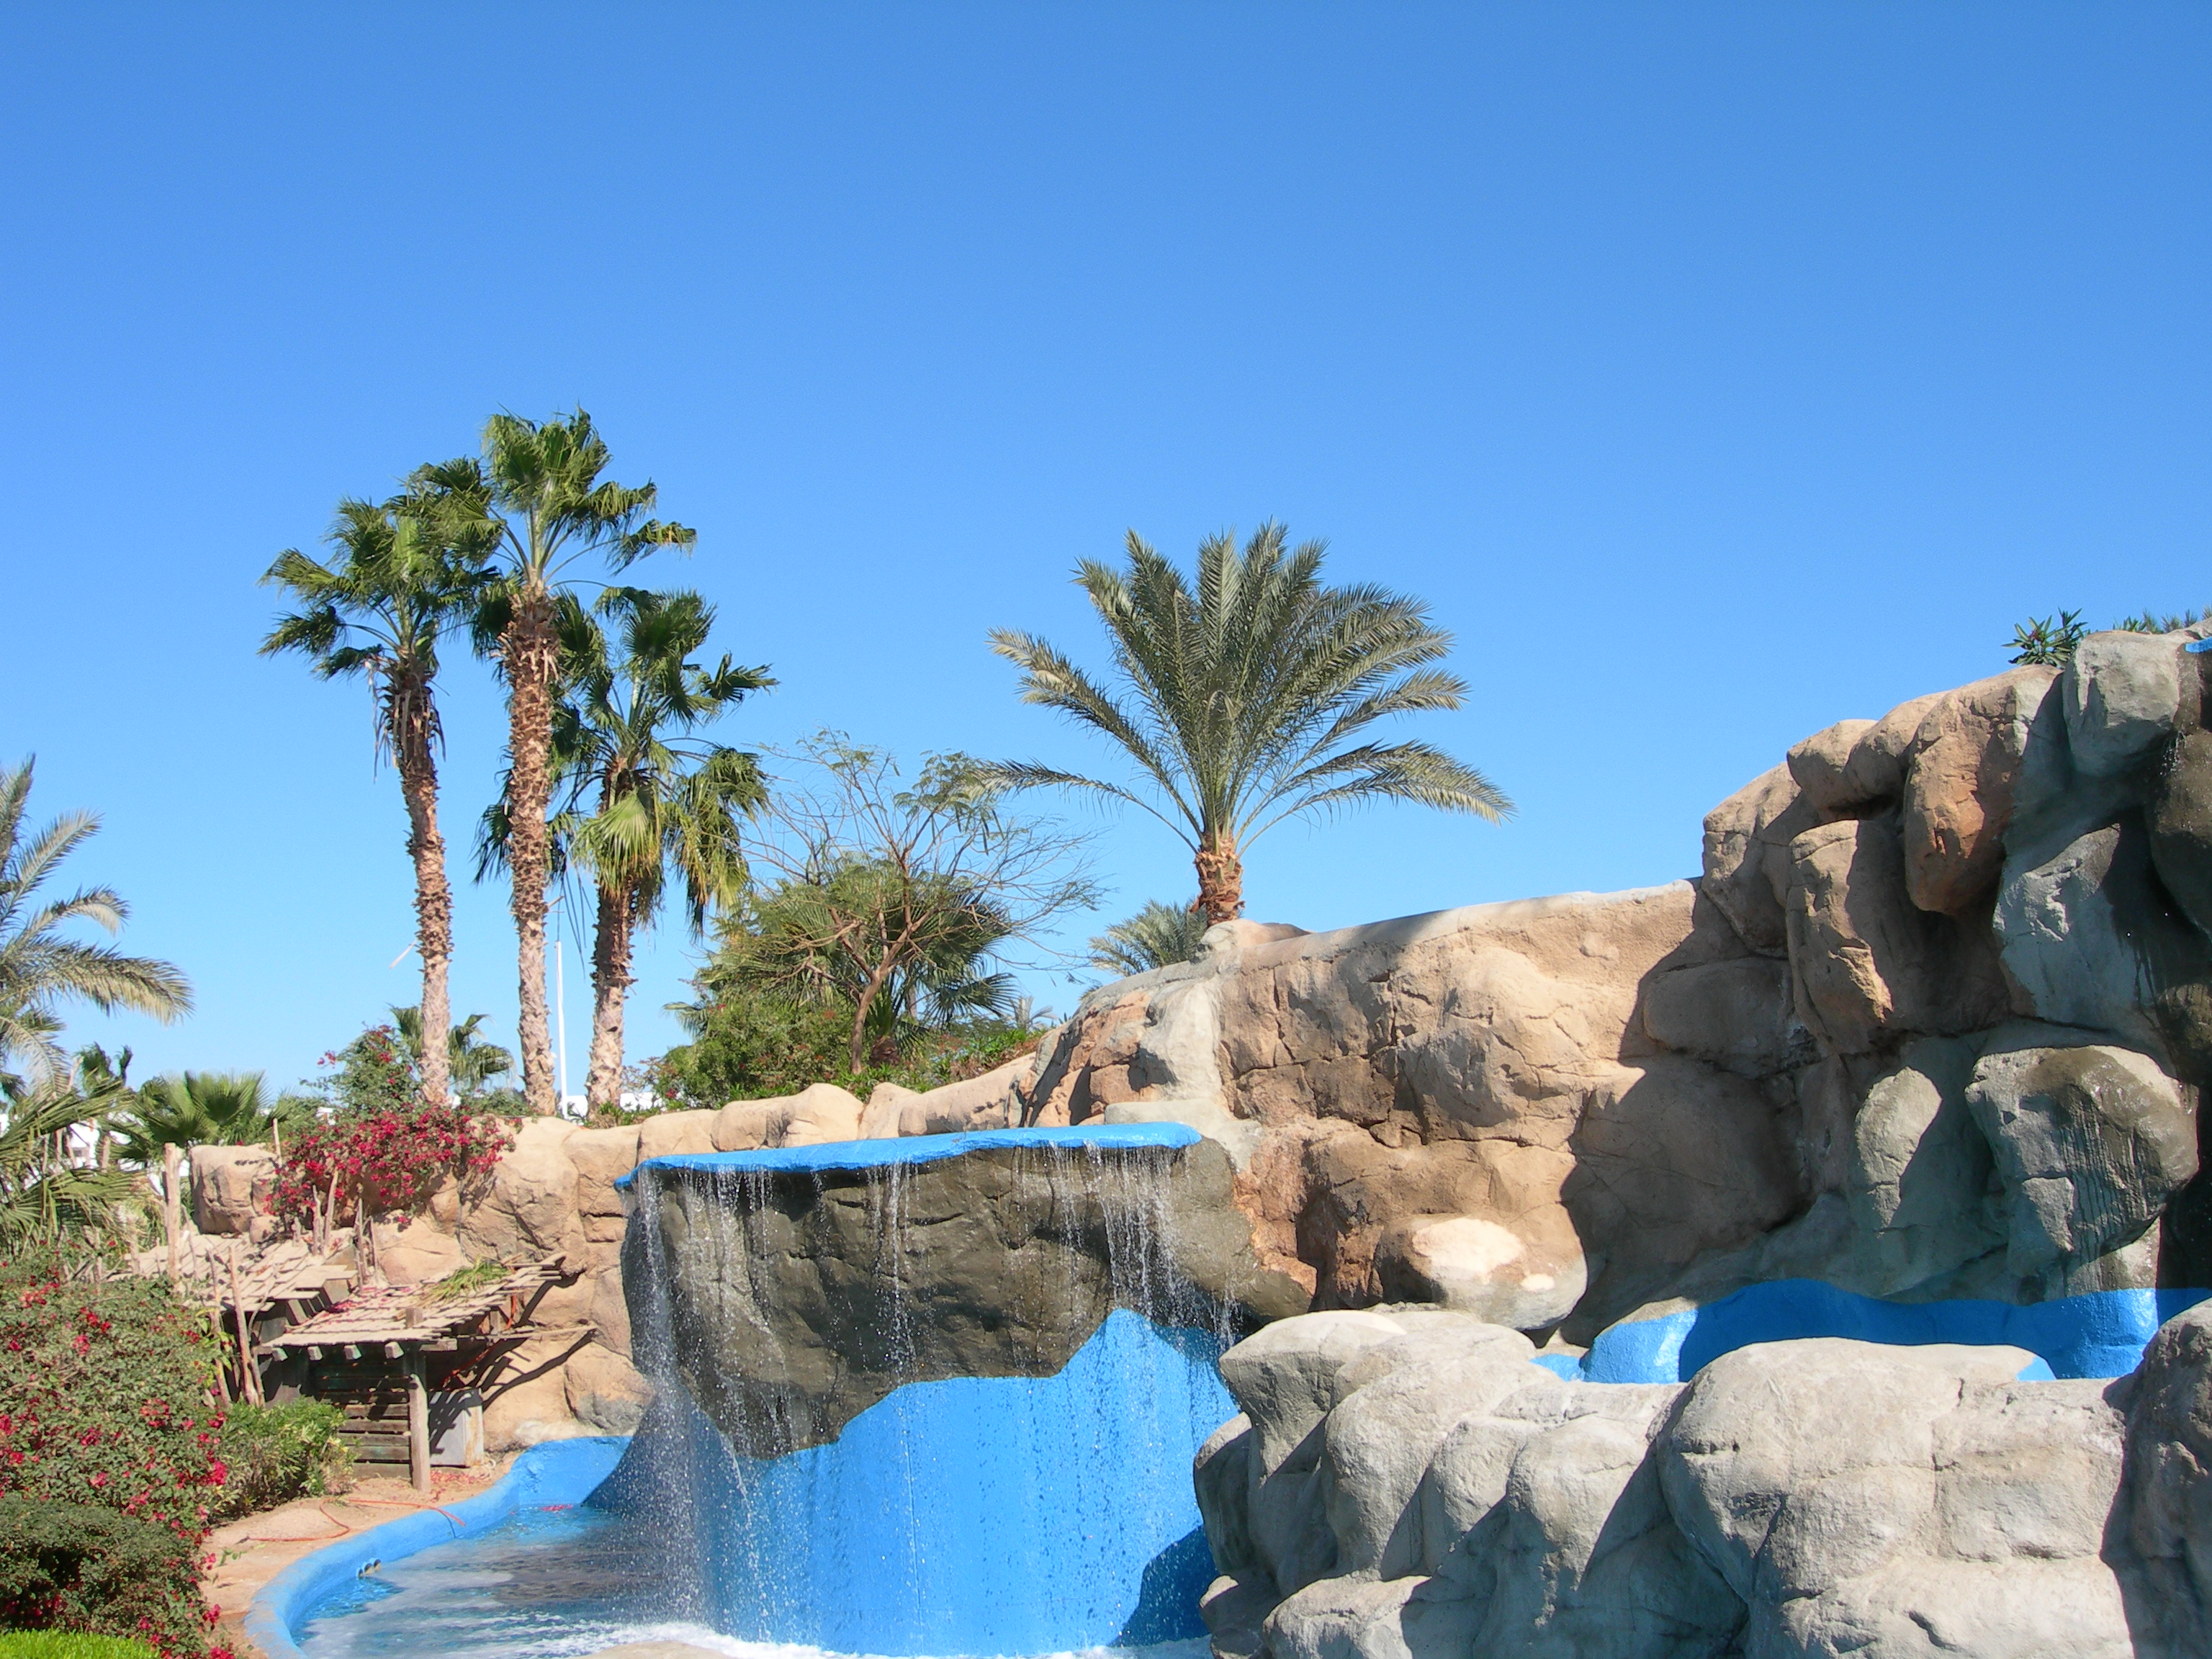
sea, coast, water, nature, rock, waterfall, vacation, travel, park, nikon, terrain, trees, egypt, cape, arecales